Pesqueira, Pernambuco

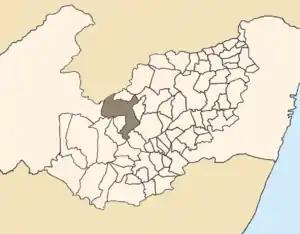
Location of Pesqueira within Pernambuco.

The main economic activities in Pesqueira are based in general commerce, services and primary sector.